Srabon Megher Din

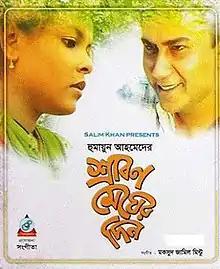
Srabon Megher Din Movie Poster

Srabon Megher Din (English: A Day of the Month Srabon) is a 1999 Bangladeshi drama film based on the novel of Humayun Ahmed. This movie based on a triangle tragic love story set in a classical village of Bangladesh directed by the writer himself. This was the second film directed by Humayun Ahmed and won National Film Award. British Film Institute enlisted this film in the Top 10 Bangladeshi Film (Critics) as a 2002 cultural project on South Asian cinema in 2002.